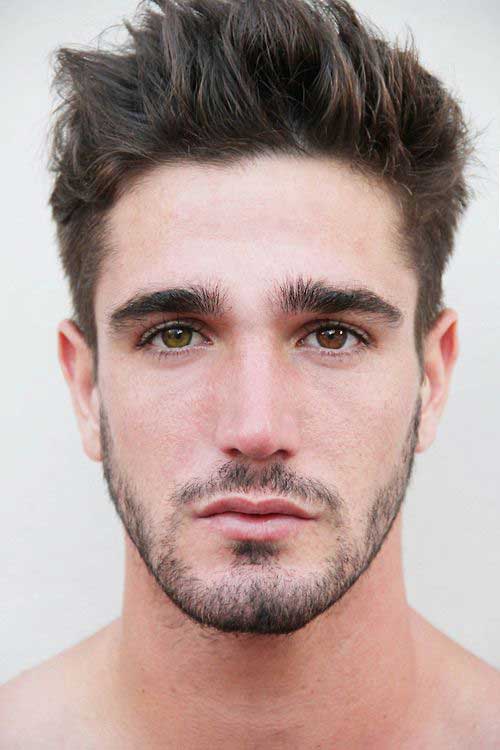
Label: Colored